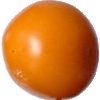
Label: Tomato Yellow 1